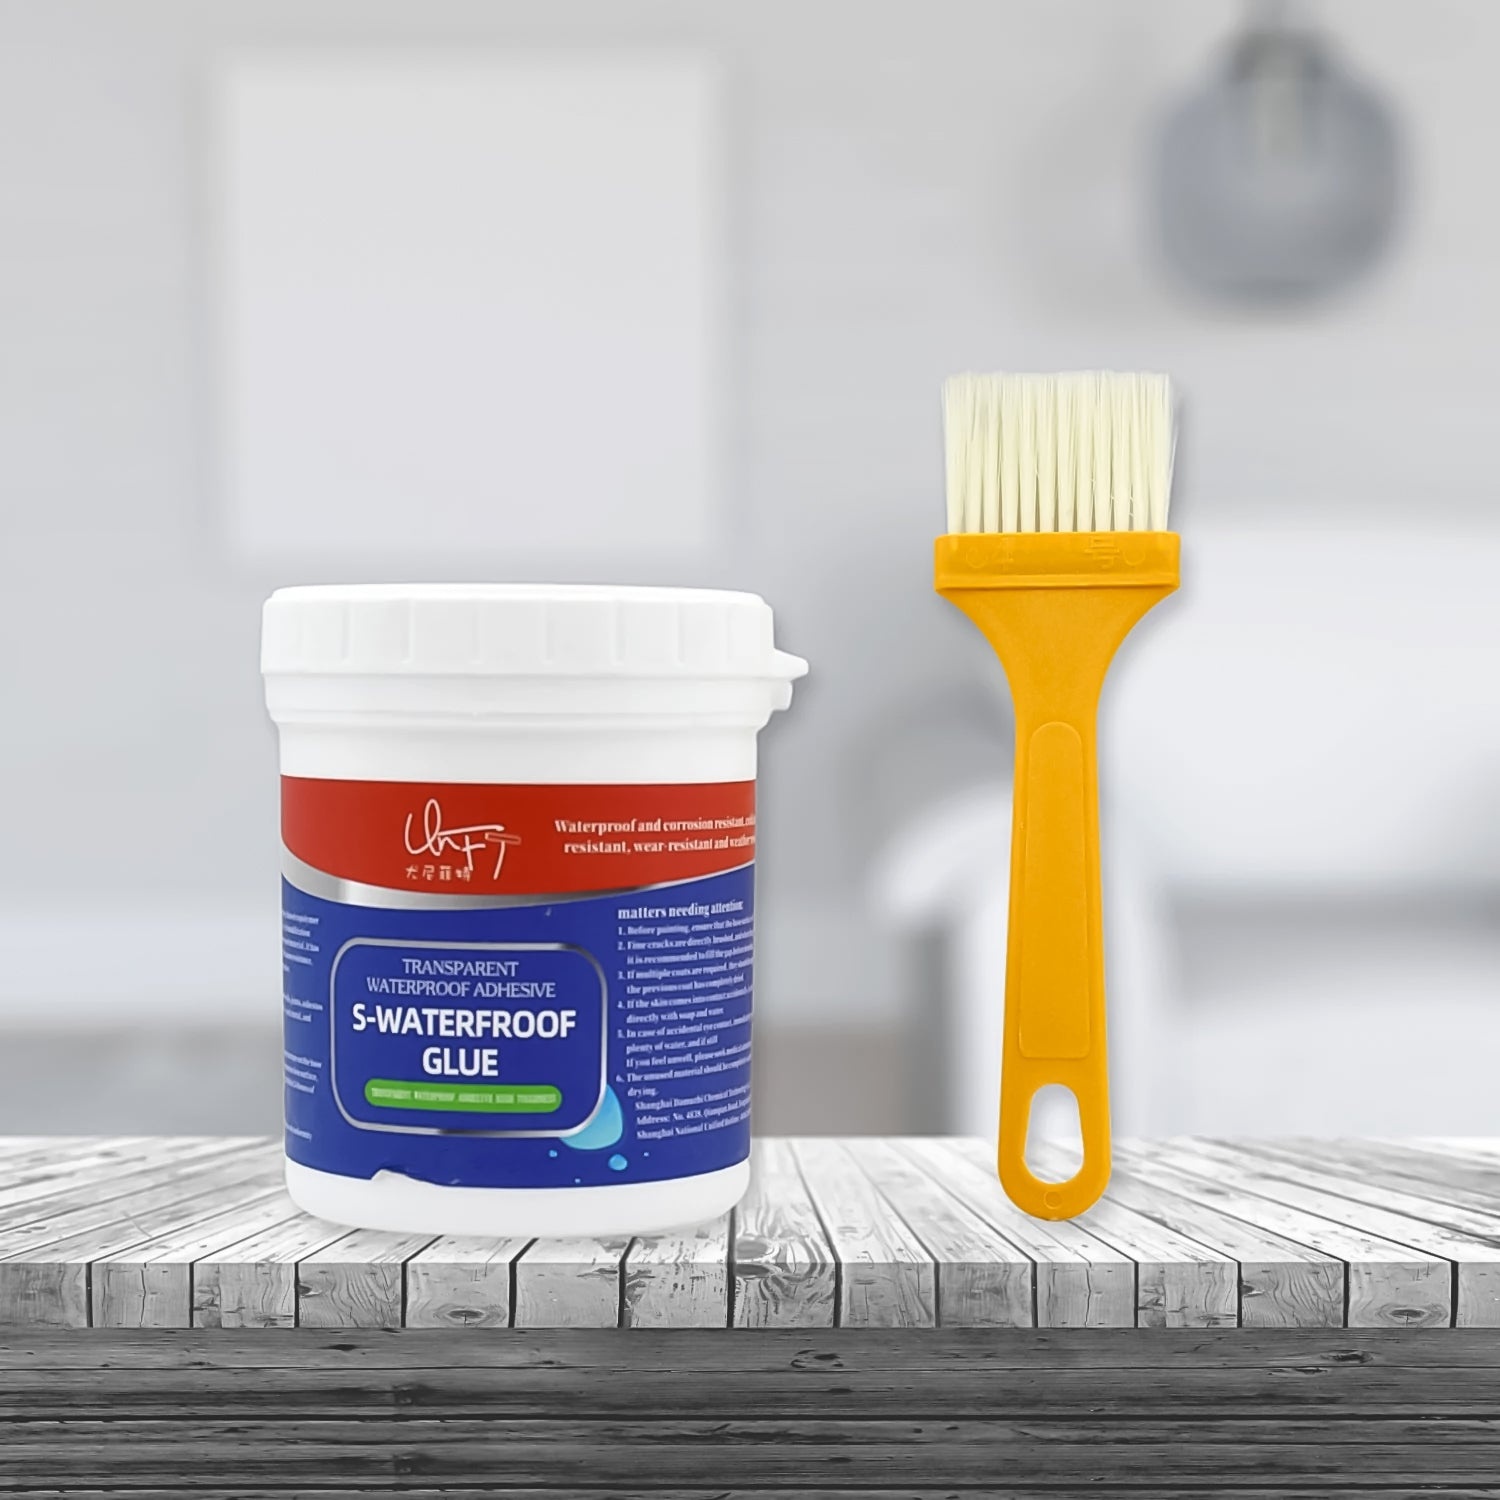
Transparent Waterproof Glue 250g with Brush, Leakage Protection Outdoor Bathroom Wall Tile Window Roof, Anti-Leakage Agent, sealant glue, Roof Sealant Waterproof Gel
7935 Transparent Waterproof Glue 250g with Brush, Leakage Protection Outdoor Bathroom Wall Tile Window Roof, Anti-Leakage Agent, sealant glue, Roof Sealant Waterproof Gel Description:- his product can be directly painted on the wall/ceramic tile/stone/cement foundation, not peeling/powder, effectively prevent the substrate seepage, long service life Protective Coating: It has strong adhesion and sealing effect, which is immediate and lasts for many years. Protect surfaces from water and various liquids, ultraviolet (UV) radiation, and other harmful chemicals. Prevent any damage caused by corrosion. Wide range of applications - Can be used for crack seepage, window sill seepage, toilet waterproofing sealant seepage, wall seepage, roof seepage, exterior wall seepage, etc. It is suitable for sealing gaps, seams, and leaks and can be used on all building materials. Water resistance: excellent, Liquid type: water emulsion type. Durable: Help save time, money and energy because it can long-term protection after use. It is waterproof, ensuring maximum performance and accepting paint. Dimension:- Volu. Weight (Gm) :- 202 Product Weight (Gm) :- 358 Ship Weight (Gm) :- 358 Length (Cm) :- 15 Breadth (Cm) :- 8 Height (Cm) :- 8
Brand: DNET GROUP
Category: Hardware > Building Consumables > Protective Coatings & Sealants > Waterproofing Coatings